Saab JAS 39 Gripen

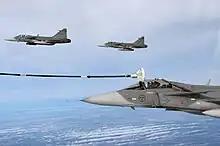
Swedish Air Force Gripen C undergoing in-flight refuelling

A two-seat aircraft, designated "Gripen Demo", was ordered in 2007 as a testbed for various upgrades. It was powered by the General Electric F414G, a development of the Boeing F/A-18E/F Super Hornet's engine. The Gripen NG's maximum takeoff weight was increased from 14,000 to 16,000 kg (30,900–35,300 lb), internal fuel capacity was increased by 40 per cent by relocating the undercarriage, which also allowed for two additional hardpoints be added on the fuselage underside. Its combat radius was when carrying 6 AAMs (4 RR + 2 IR) and external tank. The PS-05/A radar is replaced by the new Raven ES-05 active electronically scanned array (AESA) radar, which is based on the Vixen AESA radar family from Selex ES (since 2016 Finmeccanica, then Leonardo S.p.A.). The Gripen Demo's maiden flight was conducted on 27 May 2008. On 21 January 2009, the Gripen Demo flew at Mach 1.2+ at 28,000 ft (8,540 m) without reheat to test its supercruise capability. The Gripen Demo served as a basis for the Gripen E/F, also referred to as the Gripen NG (Next Generation) and MS (Mission System) 21.